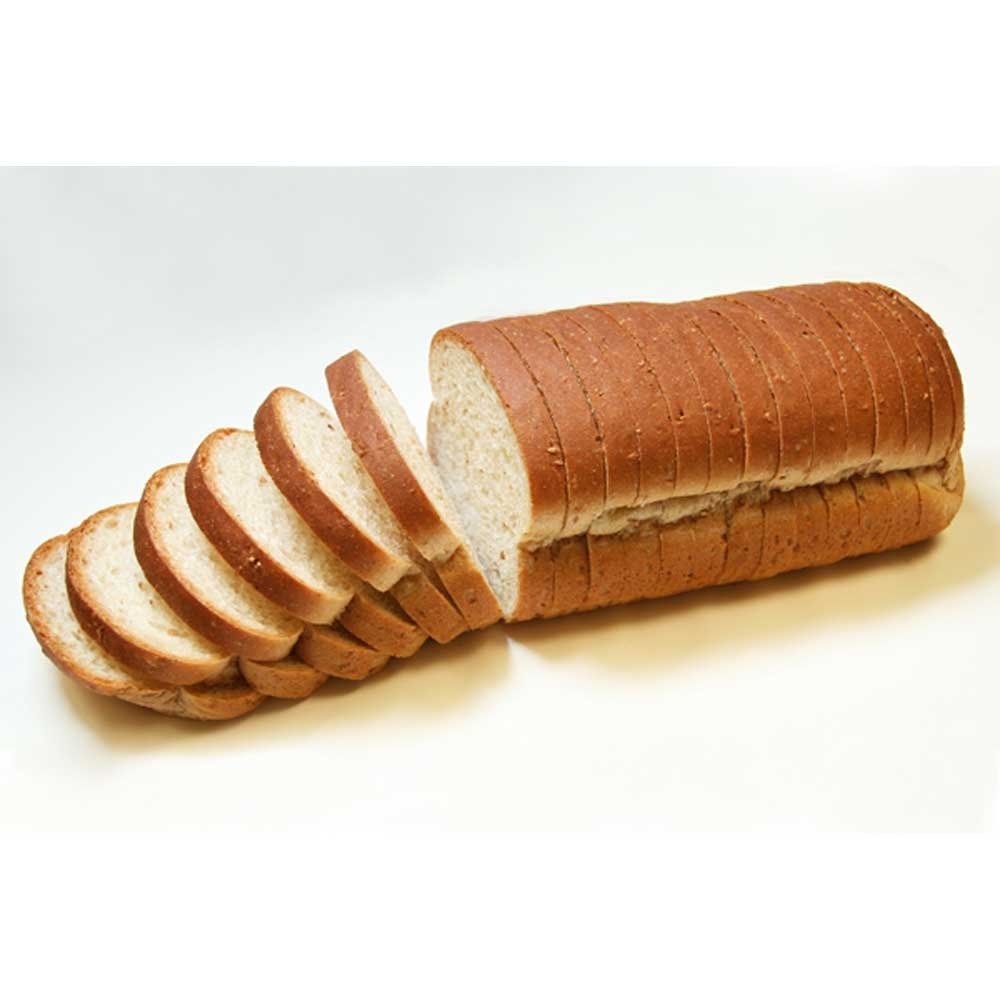
Item Name: Rotellas Sliced Wheat Sandwich Bread Loaf, 11 inch -- 8 per case.
Bullet Point: Ships frozen, CANNOT be cancelled after being processed.
Product Description: Rotellas Sliced Wheat Sandwich Bread Loaf, 11 inch -- 8 per case. Bleached Enriched Flour (Wheat Flour, Malted Barley Flour, Niacin, Reduced Iron, Thiamine Mononitrate, Riboflavin, Folate), Water, Coarse Cracked Wheat, Whole Wheat Flour, Yeast, High Fructose Corn Syrup, Honey, Wheat Gluten, Soybean Oil, Salt, Dough Improver: (Wheat Flour, Calcium Stearoyl Lactylate, Salt, Calcium Sulfate, , Soy Oil, Contains 2% or Less of: Potassium Iodate, Ascorbic Acid, Enzyme, L-Cysteine, Azodicarbonamide), Calcium Propionate (to retard spoilage), Wheat Flour and Enzymes, Ascorbic Acid
Value: 8.0
Unit: Count

Price: 88.33